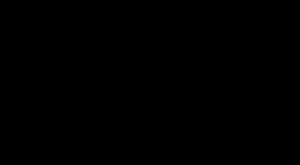
Akrylonitril-butadien-styren
De tre monomerer af ABS
Akrylonitril-butadien-styren, ABS eller ABS-plast er en meget almindelig plastic, polymeriseret af akrylonitril, butadien og styren. Forholdet mellem de tre monomerer kan variere fra 15 til 35% acrylonitril, 5 til 30% butadien og 40 til 60% styren.